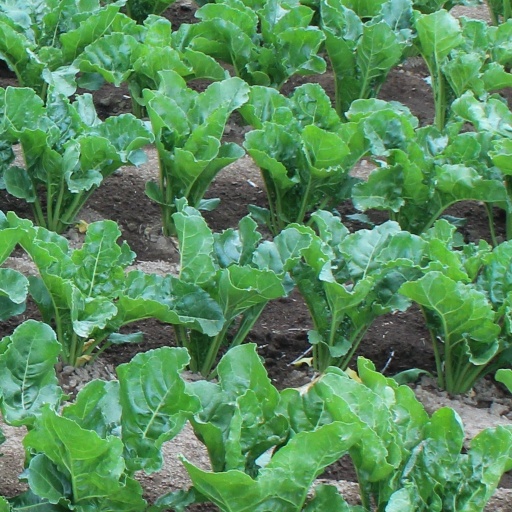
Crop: sugar beet